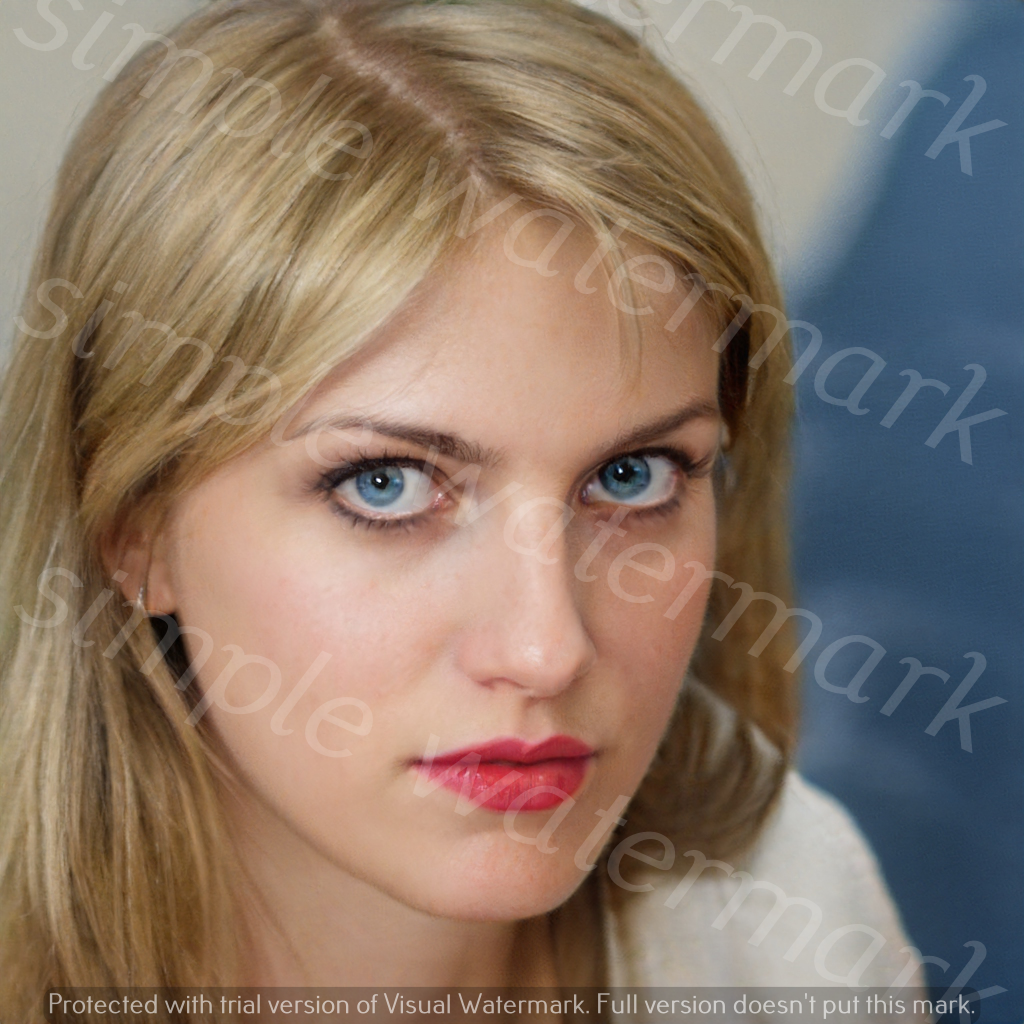
Label: Watermark